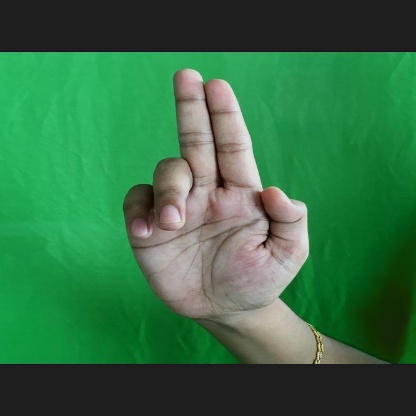
Mudra: Ardhapathaka